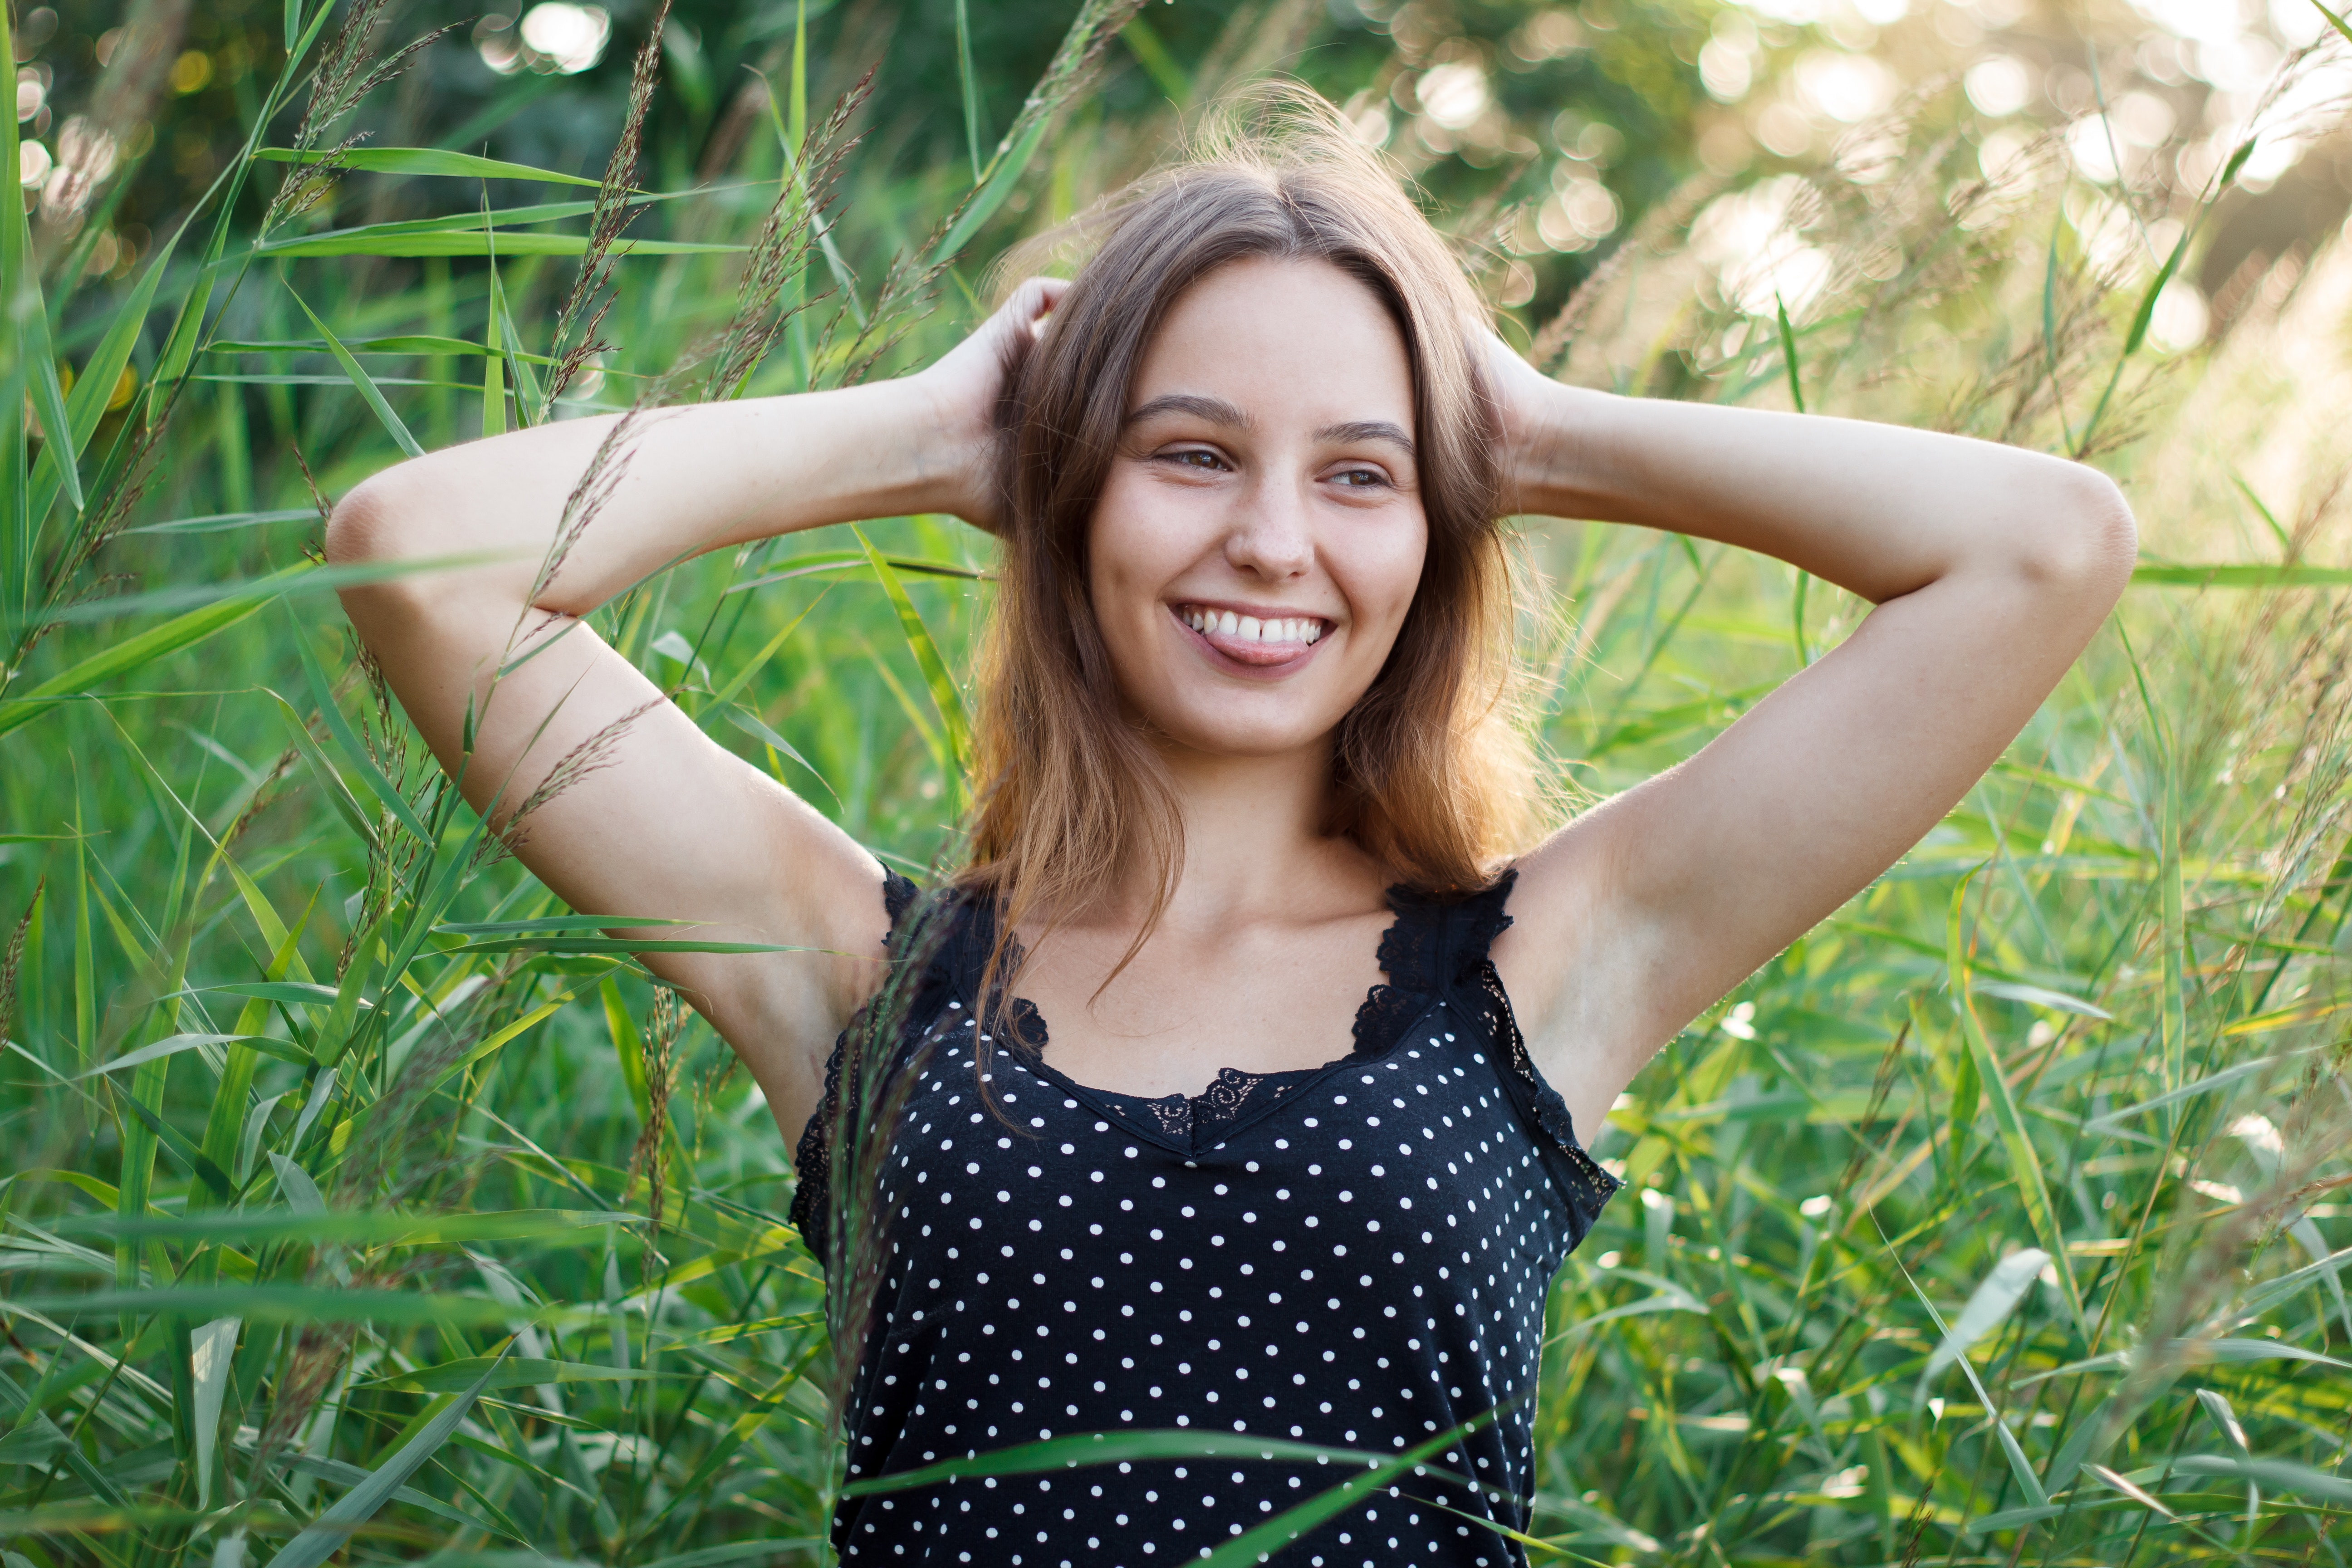
People in nature, hair, facial expression, green, grass, smile, beauty, happy, grass family, pattern, long hair, sunlight, photo shoot, photography, blond, summer, dress, design, brown hair, fun, tree, meadow, plant, portrait photography, polka dot, fawn, model, gesture, laugh